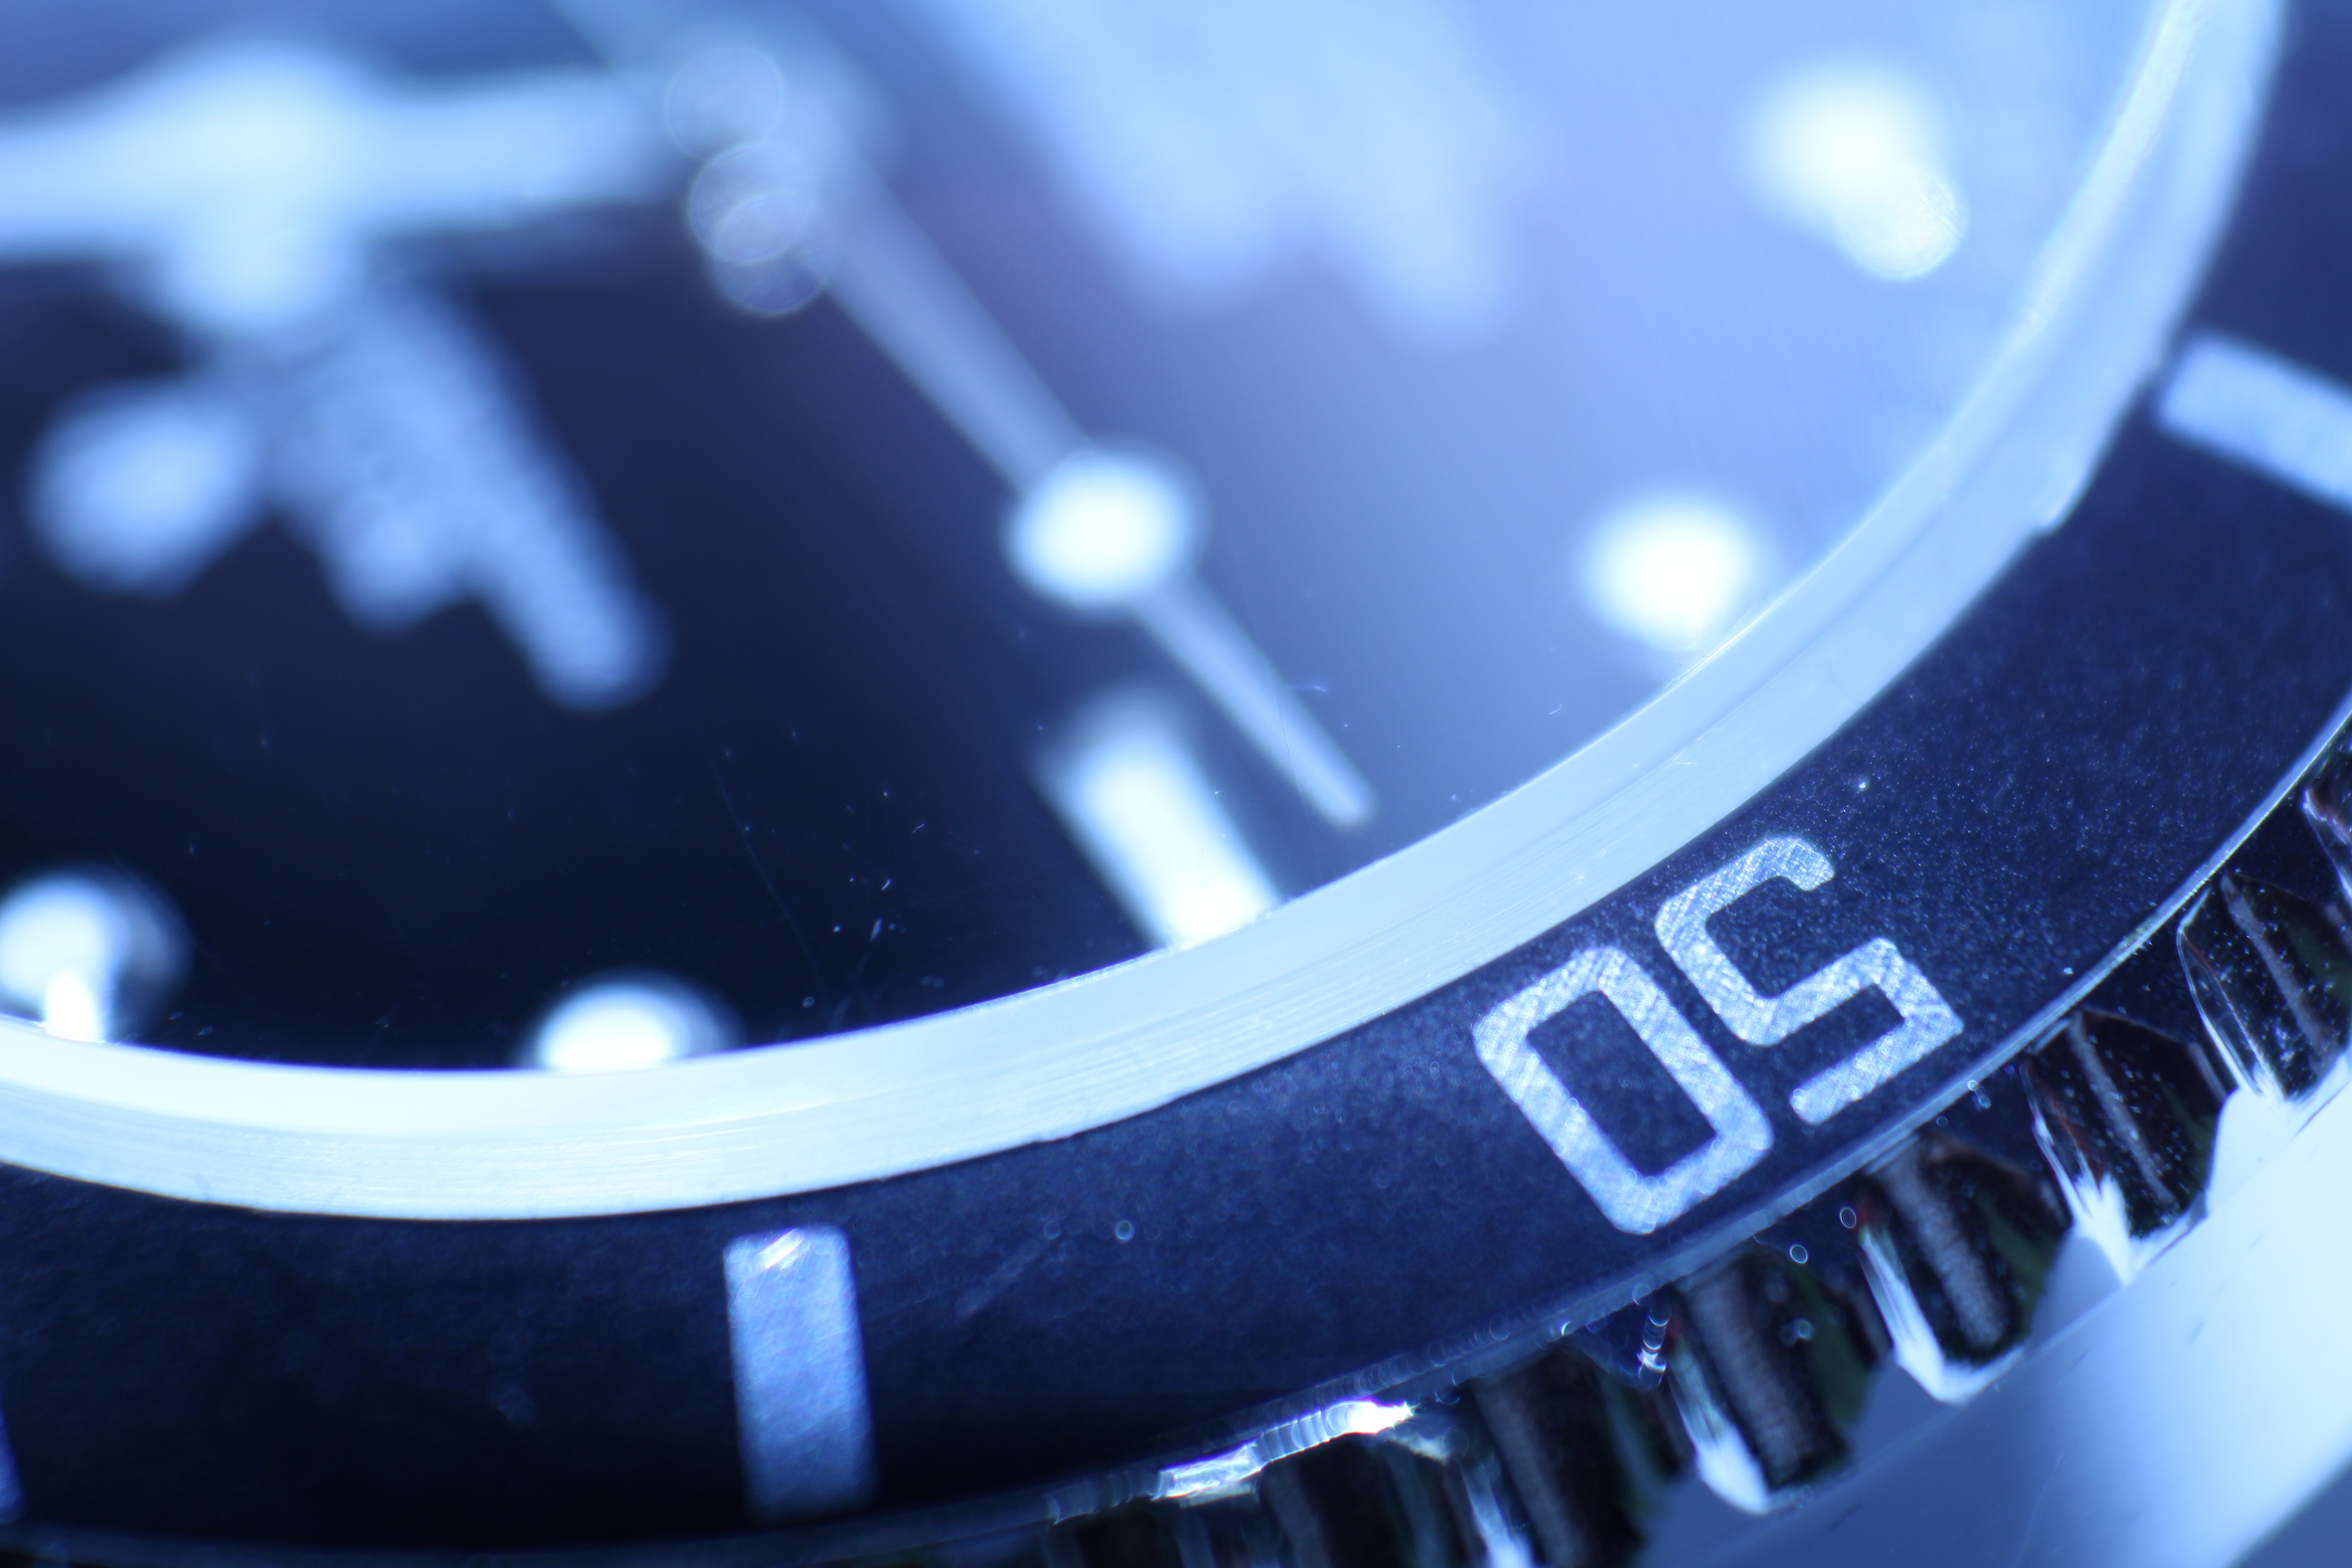
watch, hand, light, photography, color, blue, circle, world, close up, macro photography, thing